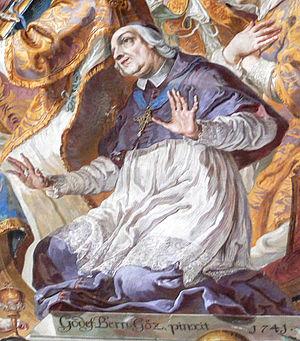
Le comte Damien de Schönborn-Buchheim, né le 19 septembre 1676 à Mayence et mort le 19 août 1743 à Bruchsal était cardinal et prince-évêque de Spire et de Constance.